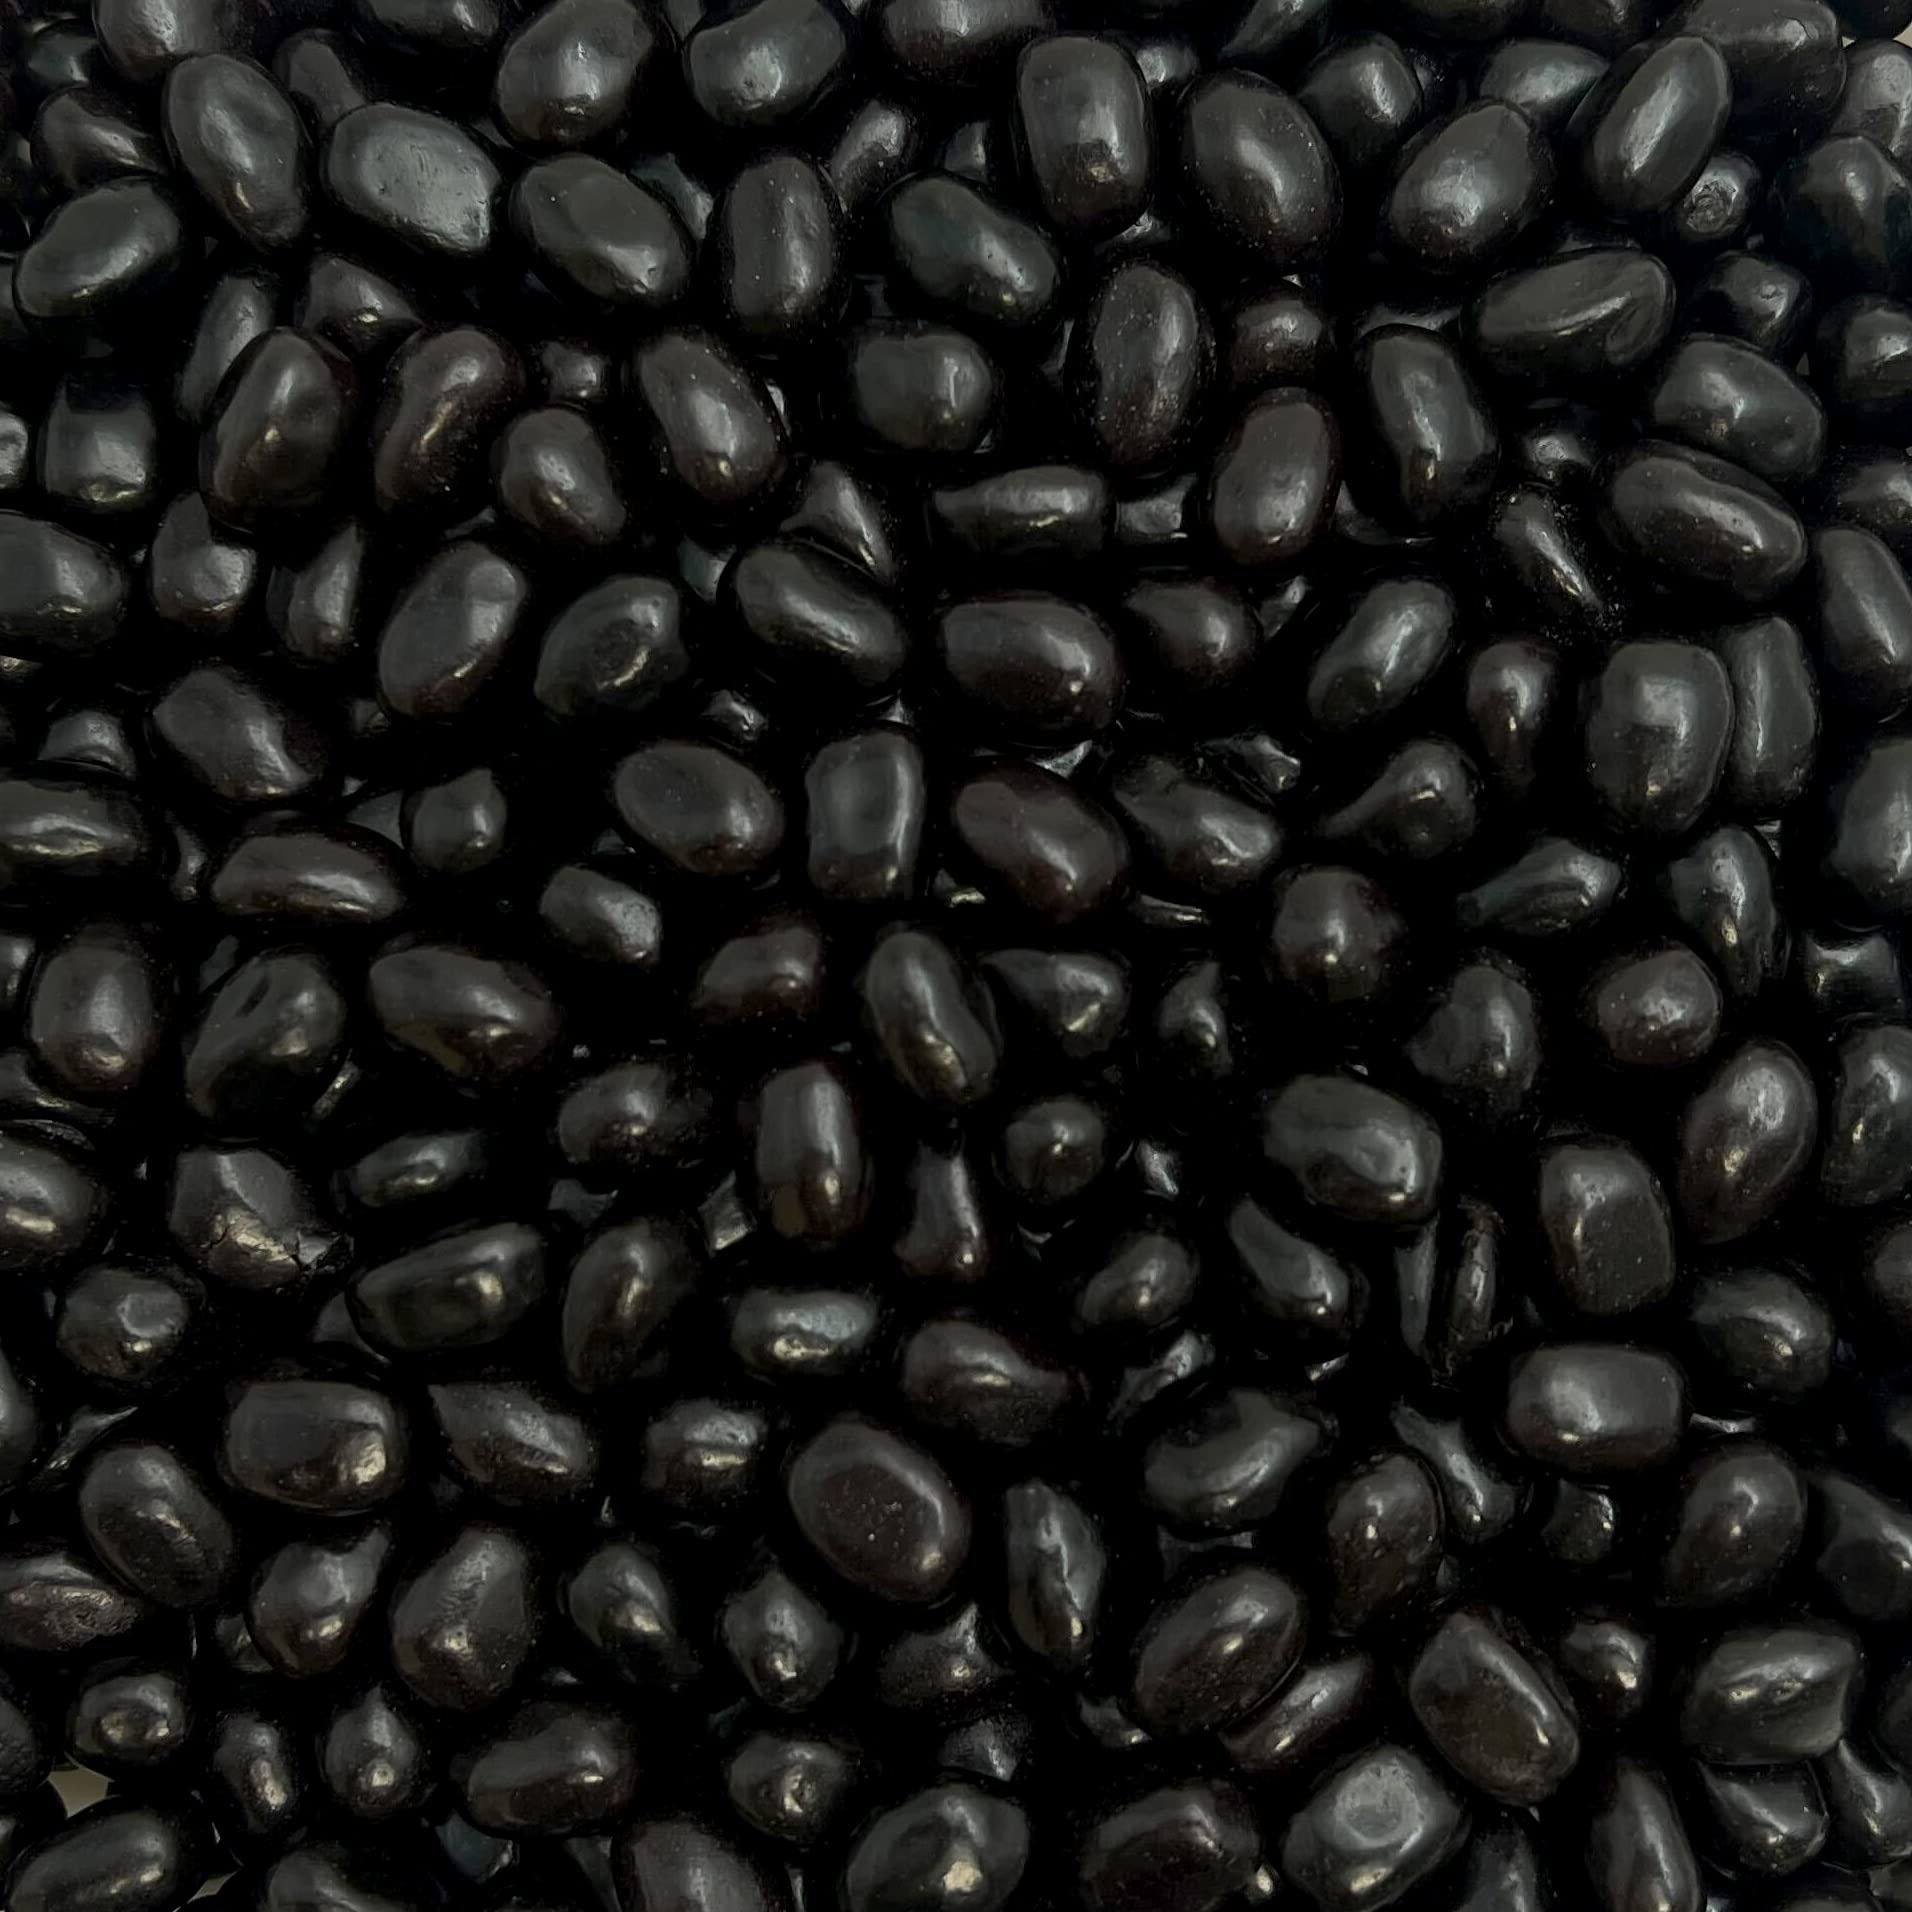
Item Name: Black Licorice Jelly Beans - 2 Pound Bulk Pack - Old-Fashioned Candy
Bullet Point 1: Old-School Black Licorice Jelly Beans Candy; 2-pound bulk bag
Bullet Point 2: These little delights are a perfect treat for anyone who craves the classic taste of licorice
Bullet Point 3: Each bite is bursting with rich, bold flavor that will transport you back to the good old days
Bullet Point 4: With its unique and irresistible taste, Black Licorice Jelly Beans are a suitable addition to any candy collection
Bullet Point 5: Whether you're looking for a tasty snack or a gift for someone special, they are a delightful choice
Product Description: Indulge in the classic taste of Black Licorice Jelly Beans, bursting with rich, old-fashioned licorice flavor in every bite. Packaged in a convenient 2-pound bulk pack, these black licorice jelly beans are perfect for candy dishes, parties, or simply stocking up on your favorite nostalgic treat.
Value: 32.0
Unit: Ounce

Price: 19.99